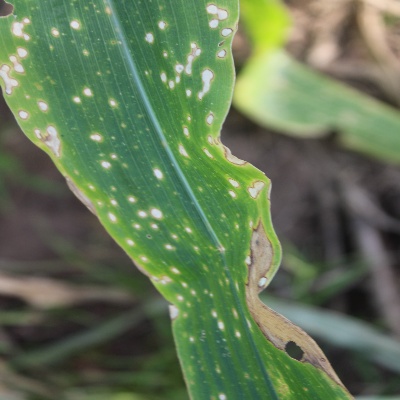
Crop: Maize
Condition: leaf spot